List of birds of the Isle of Man

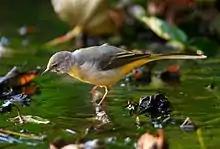
Grey wagtail

Old World flycatchers are a large group of small passerine birds native to the Old World. They are mainly small arboreal insectivores. The appearance of these birds is highly varied, but they mostly have weak songs and harsh calls.